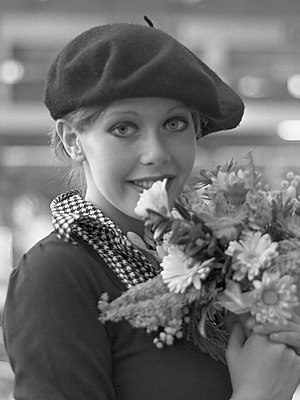
Sylvia Kristel
Sylvia Kristel var en hollandsk skuespillerinde.